Military of the Yuan dynasty

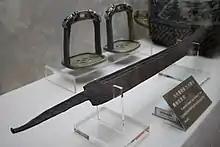
Yuan iron sword and stirrups

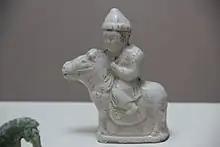
Yuan era horseman figurine

The Mongolian army was under direct command of the Emperor, while "Tammachi" were under semi-independent Mongol lords. Five "Tammachi" clans, the "touxia", seem to have served the Yuan as allied forces under their own chiefs. Mongol forces were divided into "toumans" of 10,000 under a "wanhu", divided into "minghans" of 1,000 under a "qianhu", but in practice "toumans" ranged from 3,000 to 7,000 in strength.